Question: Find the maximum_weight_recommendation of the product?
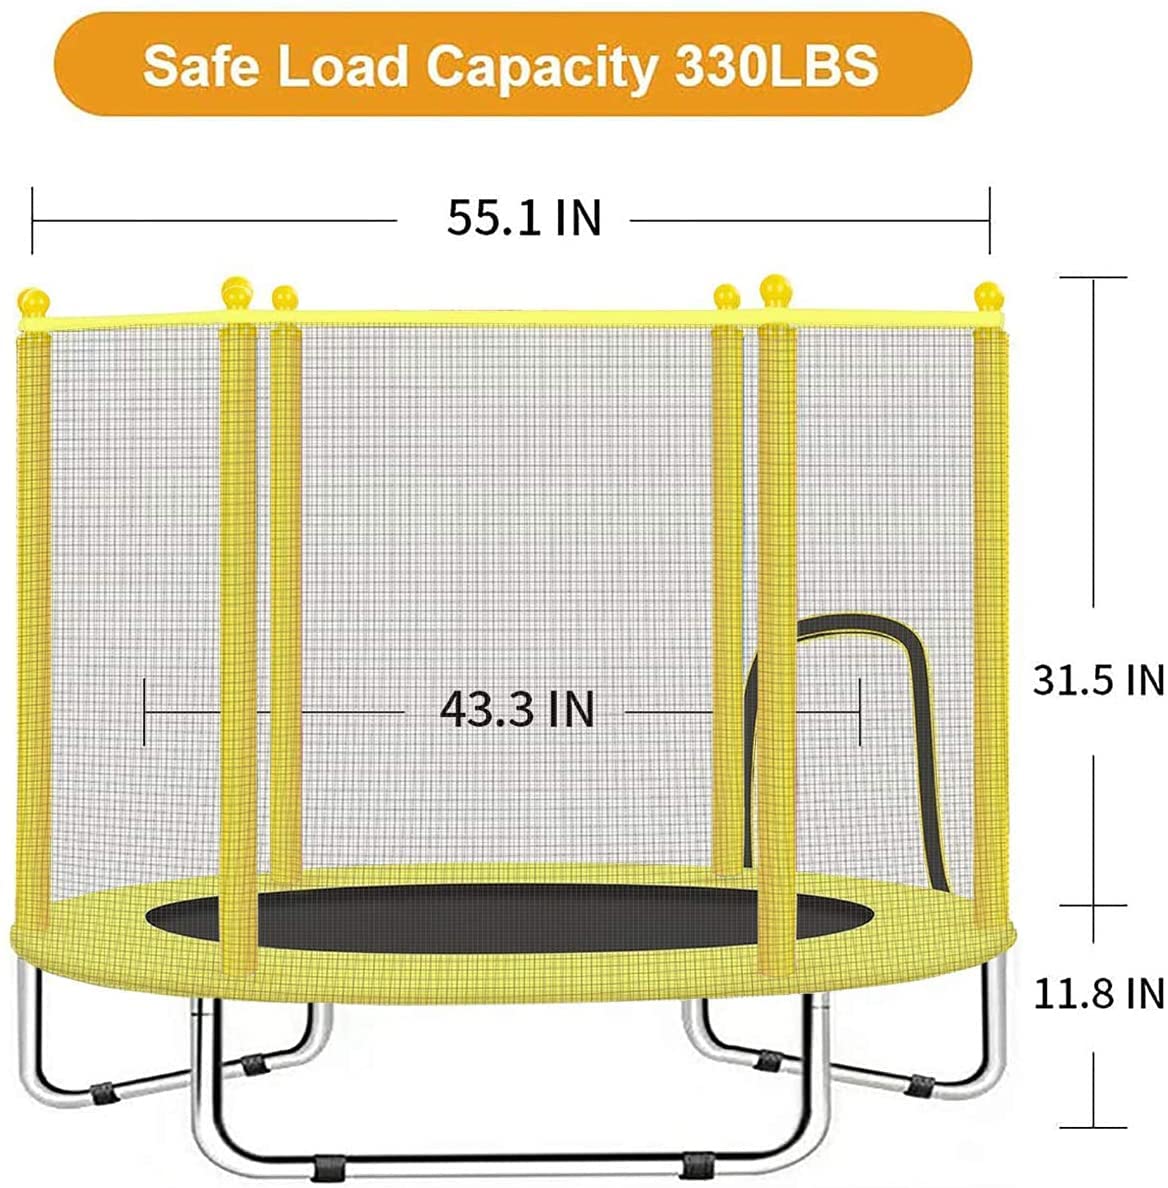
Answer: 330 pound